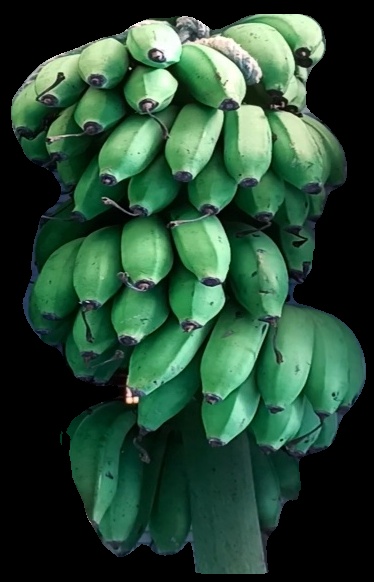
Variety: rasbale
Grade: grade2